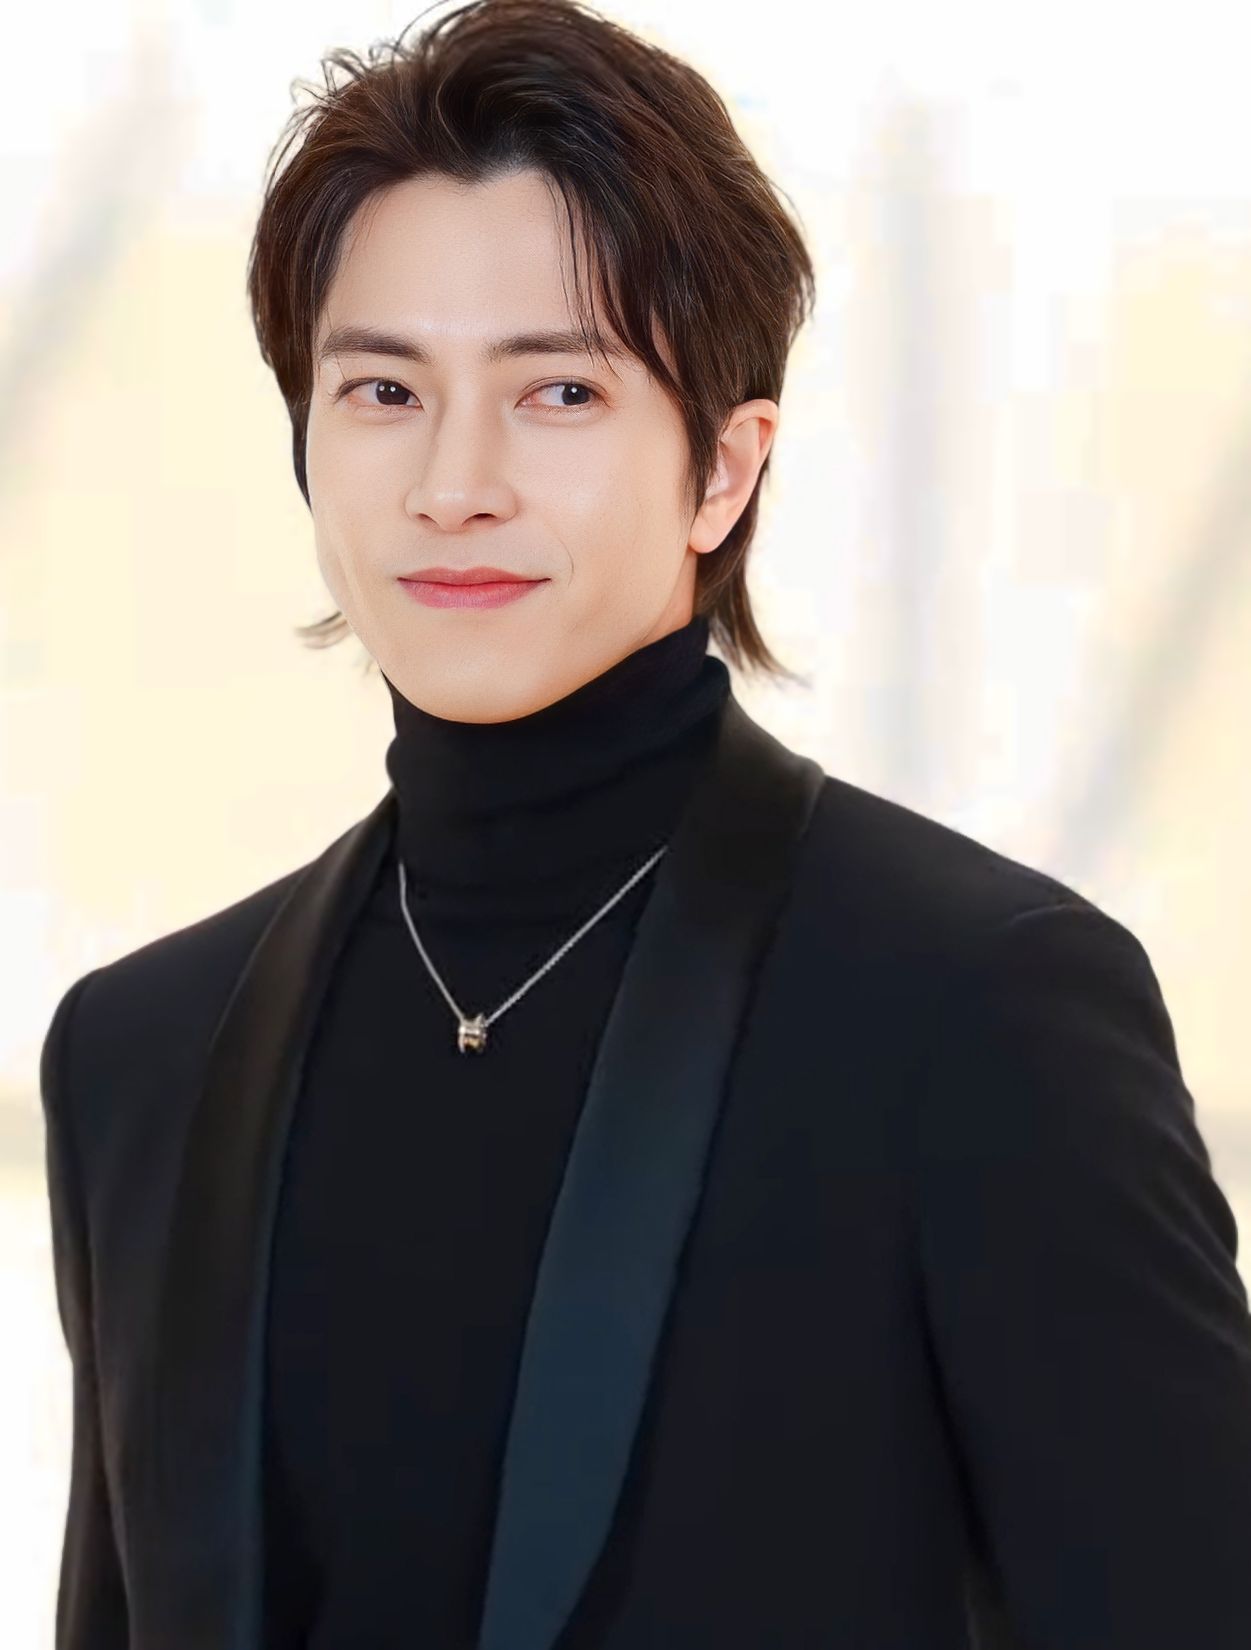
โทโมฮิซะ ยามาชิตะ

| image = Tomohisa Yamashita (山下 智久) 05.jpg
| caption = ยามาชิตะในเดือนมีนาคม 2024
| other_names = โทโมะ, ยามะพี, พีจัง
| birth_place = จังหวัดชิบะ ประเทศญี่ปุ่น
| years_active = 1998–ปัจจุบัน
| module = Infobox musical artist|embed=yes
| background = solo_singer
| origin = ญี่ปุ่น
| years_active = 1996–ปัจจุบัน
| genre = เจป็อป
| instrument = เสียงร้อง
| label = Warner Music Group|WMG Japan (2012–2016)Sony Music Entertainment Japan|SME Japan (2018–2020)Johnny's Entertainment (1996–2020)Westbrook Entertainment (2019–ปัจจุบัน)
| past_member_of = นิวส์ (วงดนตรี)|นิวส์
โทโมฮิซะ ยามาชิตะ (; เกิด 9 เมษายน ค.ศ. 1985) เป็นที่รู้จักในชื่อ ยามะพี หรือ โทโมะ เป็นนักร้อง นักแสดง พิธีกรรายการโทรทัศน์ชาวญี่ปุ่น
== ประวัติ ==
ยามาชิตะผ่านการออดิชันเข้า จอห์นนีส์จูเนียร์|Johnny's Jr. เมื่อวันที่ 27 กันยายน 1996 ตั้งแต่อายุ 11 ปี โดยมีมารดาเป็นคนส่งประวัติเข้ามาทางบริษัท เหตุผลที่อยากเข้ามาเป็นศิลปินในสังกัดจูเนียร์ เพราะว่าอยากเป็นเหมือนฮิเดอากิ ทากิซาวะ และในปี 2003 ก็ได้เดบิวต์ในนามของ นิวส์ (วงดนตรี)|NEWS
ยามาชิตะยังมีความสามารถในด้านการแต่งเพลงเป็นอย่างมาก จึงทำให้เพลงที่ยามาชิตะแต่งเองนั้นได้ลงไปอยู่ในอัลบั้มและซิงเกิล และหลายเพลงที่ยามาชิตะร้องในรายการหรือคอนเสิร์ต เช่น
* Yubiwa Daite Senorita
* Love Song Touch
* Colourful Seishun Amigo
== ผลงานเพลงในนาม NEWS ==
=== Singles ===
* 2003.11.07 NEWS Nippon
* 2004.05.12 Kibou~Yell~
* 2004.08.11 Akaku Moyuru Taiyou
* 2005.03.16 Cherish
* 2005.07.13 TEPPEN
* 2006.03.15 Sayaendou/Hadashi no Cinderella Boy
* 2007.03.21 Hoshi wo Mezashite
* 2007.11.07 weeeek
* 2008.02.27 Taiyo no Namida
* 2008.05.08 SUMMER TIME
* 2008.10.01 Happy Birthday
* 2009.04.29 Koi no ABO
* 2010.03.31 Sakura Girl
* 2010.11.03 Fighting Man
=== Albums ===
* 2005.04.27 touch
* 2007.11.07 pacific
* 2008.11.19 color
* 2010.09.15 LIVE
=== DVD ===
* 2004.04.07 NEWS Nippon 0304
* 2005.04.19 SUMMARY of Johnny's World (with KAT-TUN and Ya-Ya-Yah)
* 2007.08.08 NEWS NEVER ENDING WONDERFUL STORY CONCERT
* 2008.08.13 NEWS CONCERT TOUR pacific 2007 2008 -THE FIRST TOKYO DOME CONCERT
* 2009.11.04 NEWS LIVE DIAMOND
* 2010.12.22 NEWS DOME PARTY 2010 LIVE! LIVE! LIVE! DVD!
== ผลงานเพลงเดี่ยว ==
===Singles===
* 2006.05.31 Daite Senorita (จากละครเรื่อง Kurosagi)
* 2009.11.18 Loveless
* 2010.07.28 One in a million
* 2011.01.19 Hadakanbou
* 2012.02.29 I,TEXAS
* 2012.07.04 LOVE CHASE
* 2013.03.13 Ke・Sera・Sera
* 2013.07.31 SUMMER NUDE'13
*2019.02.03 Reason/Never Lose (opening songs "Ace Attorney season 2")
*2019.06.19 Change (opening song of drama IN HAND - 2019)
===Albums===
* 2011.01.26 SUPERGOOD, SUPERBAD
* 2012.07.25 ERO
* 2013.09.11 A NUDE
* 2014.08.20 Asobi (Mini Album)
* 2014.10.08 YOU
*2016.01.27 Best Album "YAMA-P"
*2018.11.28 Unleashed
*2023.07.19 Sweet Vision
===DVD===
* 2011.12.21 TOMOHISA YAMASHITA ASIA TOUR 2011 SUPER GOOD SUPER BAD
* 2012.04.11 Tomohisa Yamashita Route 66: Tatta Hitori no America (山下智久・ルート66〜たった一人のアメリカ〜)
*2012.12.12 Tomohisa Yamashita Live Tour 2012 ~EroP~
*2014.09.03 Tomohisa Yamashita TOUR 2013: A Nude
*2015.05.20 Tomohisa Yamashita in LA -Document of ‘YOUR STEP’- COMPLETE VERSION
*2015.05.22 Tomohisa Yamashita- Live Tour 28- UNLEASHED ~ FEEL THE LOVE
=== Concerts ===
* 2009 Short but Sweet
* 2011 Asia Tour 2011 Super Good Super Bad
* 2012 Ero P national Arena tour
* 2013 A Nude national Hall & Arena tour
* 2016 Future Fantasy National Hall Tour
* 2016 Future Fantasy in YOYOGI (Arena concert)
* 2018 UNLEASHED ~ Feel the love~
== ผลงานเพลงอื่น ==
=== Special Unit ===
* 2005.11.02 Seishun Amigo (Shuuji to Akira) จากละครเรื่อง Nobuta wo Produce
* 2006.08.30 Fever to Future (Kitty GYM) โปรโมตวอลเลย์บอลหญิงกรัง ปรีซ์ 2006
* 2012.11.28 MONSTERS (The MONSTERS) จากละครเรื่อง MONSTERS
== ผลงานการแสดง ==
=== ซีรีส์เรื่องยาว ===
* 2000.04 Ikebukuro West Gate Park แสดงเป็น Mizuno Shun
* 2001.01 Kabachitare แสดงเป็น Tamura Yuta
* 2002.01 Long Love Letter (มหัศจรรย์รักทะลุมิติ) แสดงเป็น Otomo Tadashi
* 2002.07 Lunch no Joou (สูตรรักข้าวห่อไข่) แสดงเป็น Nabeshima Koshiro
* 2003.07 Stand Up!! แสดงเป็น Iwasaki Kengo
* 2004.01 Sore wa, Totsuzen, Arashi no you ni... แสดงเป็น Fukazawa Takuma
* 2005.07 Dragon Zakura (นายซ่า ท้าเด็กแนว) แสดงเป็น Yajima Yuusuke
* 2005.10 Nobuta wo Produce (ปฏิบัติการโนบุตะ เปลี่ยนเธอให้สวยปิ๊ง) แสดงเป็น Kusano Akira
* 2006.04 Kurosagi แสดงเป็น Kurosaki Takeshi
* 2007.04 Proposal Daisakusen (Operation Love) แสดงเป็น Iwase Ken
* 2008.03 Proposal Daisakusen SP (Operation Love) แสดงเป็น Iwase Ken
* 2008.07 Code Blue แสดงเป็น Aizawa Kousaku
* 2009.01.10 Code Blue SP แสดงเป็น Aizawa Kousaku
* 2009.07 Buzzer Beat แสดงเป็น Kamiya Naoki
* 2010.07 Code Blue 2 แสดงเป็น Aizawa Kousaku
* 2012.01.12 Saikono Jinsei no Owarikata ~Ending Planner~ แสดงเป็น Ihara Masato
* 2012.10.21 MONSTERS แสดงเป็น Saionji Kosuke
* 2013.07.08 SUMMER NUDE แสดงเป็น Mikuriya Asahi
* 2013.09.23 Kindaichi Kosuke VS Akechi Kogoro SP แสดงเป็น Kindaichi Kosuke
* 2014.07.19 Kinkyori Renai〜Season Zero〜 แสดงเป็น Sakurai Haruka
* 2014.09.29 Kindaichi Kosuke VS Akechi Kogoro Futatabi แสดงเป็น Kindaichi Kosuke
* 2015.04.10 Algernon ni Hanataba o แสดงเป็น Sakuto Shiratori
*2015.10.12 5-ji Kara 9-ji Made (From Five to Nine) แสดงเป็น Takane Hoshikawa
*2017.04.15 Boku, Unmei no Hito desu แสดงเป็น Mysterious Man / God
*2017.07.17 Code Blue 3 แสดงเป็น Aizawa Kousaku
*2019.04.12 In Hand แสดงเป็น Himokura Tetsu
*2022.12.22 Alice in borderland แสดงเป็น Ginji Kyuma
=== ละครสั้น ===
* 1998.03 Shinrei Safaa no Shi แสดงเป็น Child
* 1998.12 Shounentachi (Boys Be・Jr.) (Episode 8) แสดงเป็น Kakuda Shinya
* 1999.02 Nekketsu Renaidou (Episode 7) แสดงเป็น เด็กเลือดกรุ๊ป O
* 1999.05 P.P.O.I แสดงเป็น Amano Tairo
* 1999.07 Kowai Nichiyoubi (Episode 5)
* 1999.09 Kowai Nichiyoubi 2 (Episode 13)
* 1999.12 Kiken na kankei (Episode 10, Final Episode) แสดงเป็น Miyabe Satoshi
* 2000.12 Shijou Saiaku no Deeto (Episode 1) แสดงเป็น Okamura Yuuki
* 2000.12 All Star Chuushingura Matsuri แสดงเป็น Asano Takumi
* 2001.04 Shounen wa Tori ni Natta (The Boy who Turned into a Bird) แสดงเป็น Nagashima Ken
* 2003.04 Crazy Virgin Road แสดงเป็น Hajime
* 2003.10 Budou no Ki แสดงเป็น Shindou Yousuke
* 2007.01 Byakkotai แสดงเป็น Shintaro Sakai & Byakkotai Samurai (Mineji-Sama)
* 2013.10 Dokushin Kizoku แสดงเป็น Tomohisa Yamashita (Episode 7, Final Episode)
* 2014.10.01 Naze Shoujo wa Yuukai sarenakereba naranakatta no ka? แสดงเป็น Narumi Saku
* 2015.07.01 Naze Kazoku wa Kesareta no ka - Kokoro wo Ayatsuru Kyofu no Pshchopath SP แสดงเป็น Narumi Saku
=== ภาพยนตร์ ===
* 1996 Shinrei Surfer no Shi
* 2008.03.28 Kurosagi (The Black Swindler) แสดงเป็น Kurosaki Takeshi
*2009.01.10 Code Blue SP แสดงเป็น Aizawa Kousaku
* 2011.02.11 Ashita no Joe (Tomorrow's Joe) แสดงเป็น Yabuki Joe
* 2014.10.11 Kinkyori Renai (Close Range Love) แสดงเป็น Sakurai Haruka
* 2016.04.29 Terraformars แสดงเป็น Muto Jin
*2018.07.27 Code Blue The Movie แสดงเป็น Aizawa Kousaku
== Variety Shows ==
* 1996 Love Juniors, 8 Jida J
* 1997.04 Music Jump
* 1998.11 Boys Be・Jr. (Episode 8)
* 1999.04 Seven Samurai, J Family Betrayal
* 1999.12 Yattaru J
* 2000.04 Children Rose Empire 2000, The Shonen Club, Music-Enta, Gakibara
* 2001.01.15 Gakibara!
* 2001.04 Uso!Japan
* 2003.10 NEWS Best 10
* 2013.01 Generation Tengoku
* 2014.04.20 Otona no Kiss Eigo
* 2015.07.10 Yamapi no Kiss Eigo
== รางวัลที่ได้รับ ==
* ปี 2000 รางวัล Junior ประจำปี: 'Best Boyfriend', 'Most Beautiful', ฯลฯ
* ปี 2000 รางวัล Nikkan Sports Drama Grand Prix ครั้งที่ 4 (April 2000 - March 2001) : นักแสดงหน้าใหม่ยอดเยี่ยม จากละครเรื่อง Ikebukuro West Gate Park
* ปี 2006 รางวัล Nikkan Sports Drama Grand Prix ครั้งที่ 9 (April 2005 - March 2006) : นักแสดงนำชายยอดเยี่ยม จากละครเรื่อง Nobuta wo Produce
* ปี 2006 รางวัล Japanese Drama Academy Award ครั้งที่ 49: นักแสดงชายยอดเยี่ยม จากละครเรื่อง Kurosagi
* ปี 2007 รางวัล Nikkan Sports Drama Grand Prix ครั้งที่ 11 (Spring 2007): นักแสดงนำชายยอดเยี่ยม จากละครเรื่อง Proposal Daisakusen
* ปี 2009 รางวัล Nikkan Sports Drama Grand Prix ครั้งที่ 13 (Summer 2009) : นักแสดงนำชายยอดเยี่ยม จากละครเรื่อง Buzzer Beat
*ปี 2012 รางวัล Nikkan Sports Drama Grand Prix ครั้งที่ 15 (Jan-Mar 2012) : นักแสดงนำชายยอดเยี่ยม จากละครเรื่อง Saikou no Jinsei no Owarikata ~Ending Planner~
*ปี 2015 รางวัล Nikkan Sports Drama Grand Prix ครั้งที่ 19 (Apr-Jun 2015) : นักแสดงนำชายยอดเยี่ยม จากละครเรื่อง Algernon ni Hanataba wo
*ปี 2015 รางวัล Nikkan Sports Drama Grand Prix ครั้งที่ 19 (Oct-Dec 2015) : นักแสดงสมทบยอดเยี่ยม จากละครเรื่อง 5-ji Kara 9-ji Made
*ปี 2017 รางวัล Nikkan Sports Drama Grand Prix ครั้งที่ 21 (Apr-Jun 2017) : นักแสดงสมทบยอดเยี่ยม จากละครเรื่อง Boku, Unmei no Hito desu
*ปี 2017 รางวัล Nikkan Sports Drama Grand Prix ครั้งที่ 21 (Jul-Sep 2017) : นักแสดงนำชายยอดเยี่ยม จากละครเรื่อง Code Blue 3
*ปี 2017 รางวัล Television Drama Academy Awards ครั้งที่ 94 (Jul-Sep 2017) : นักแสดงนำชายยอดเยี่ยม จากละครเรื่อง Code Blue 3
==อ้างอิง==
== แหล่งข้อมูลอื่น ==
* TOMOHISA YAMASHITA Official Web-Site
* TOMOHISA YAMASHITA - IMDb
หมวดหมู่:จูเนียร์
หมวดหมู่:นักแสดงญี่ปุ่น
หมวดหมู่:นักร้องญี่ปุ่น
หมวดหมู่:บุคคลจากฟูนาบาชิ